Prayer

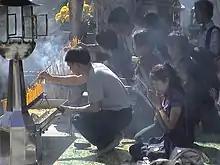
Buddhists praying with incense at Wat Phra Kaew, Thailand

In the earliest Buddhist tradition, the Theravada, and in the later Mahayana tradition of Zen (or Chán), prayer plays only an ancillary role. It is largely a ritual expression of wishes for success in the practice and in helping all beings.